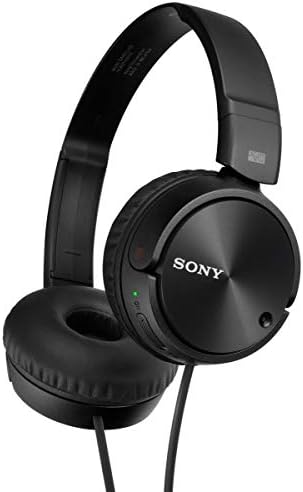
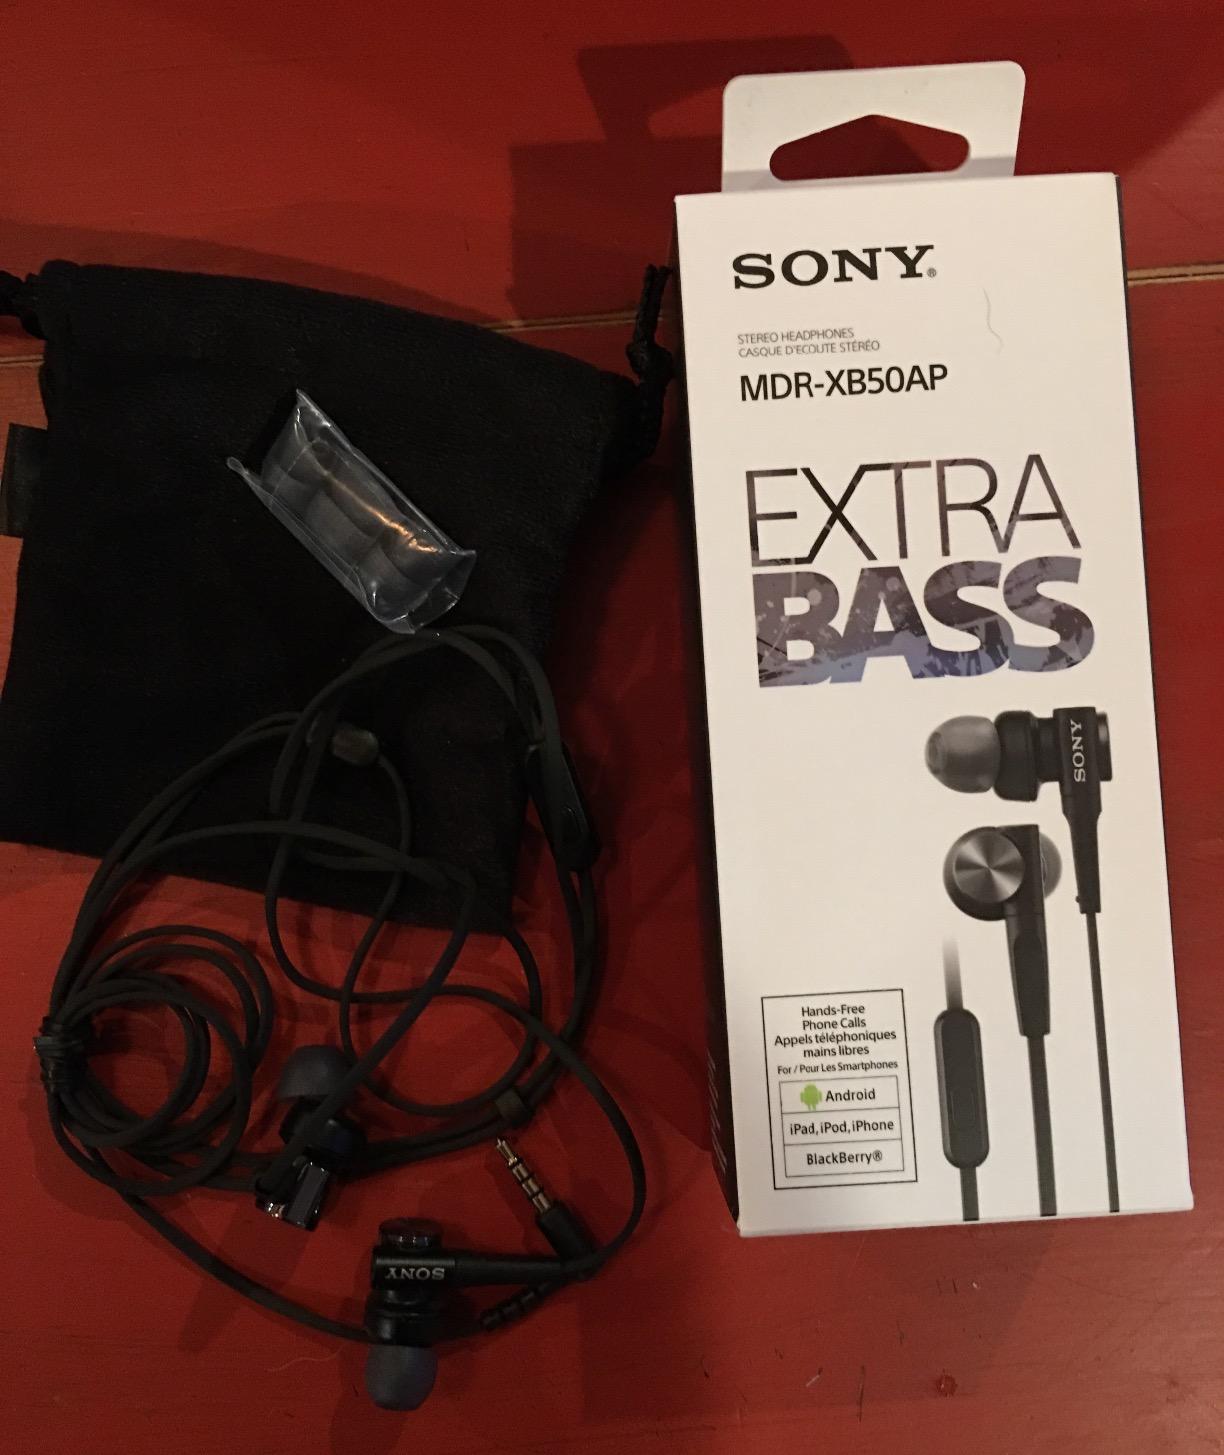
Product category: headphones
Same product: no